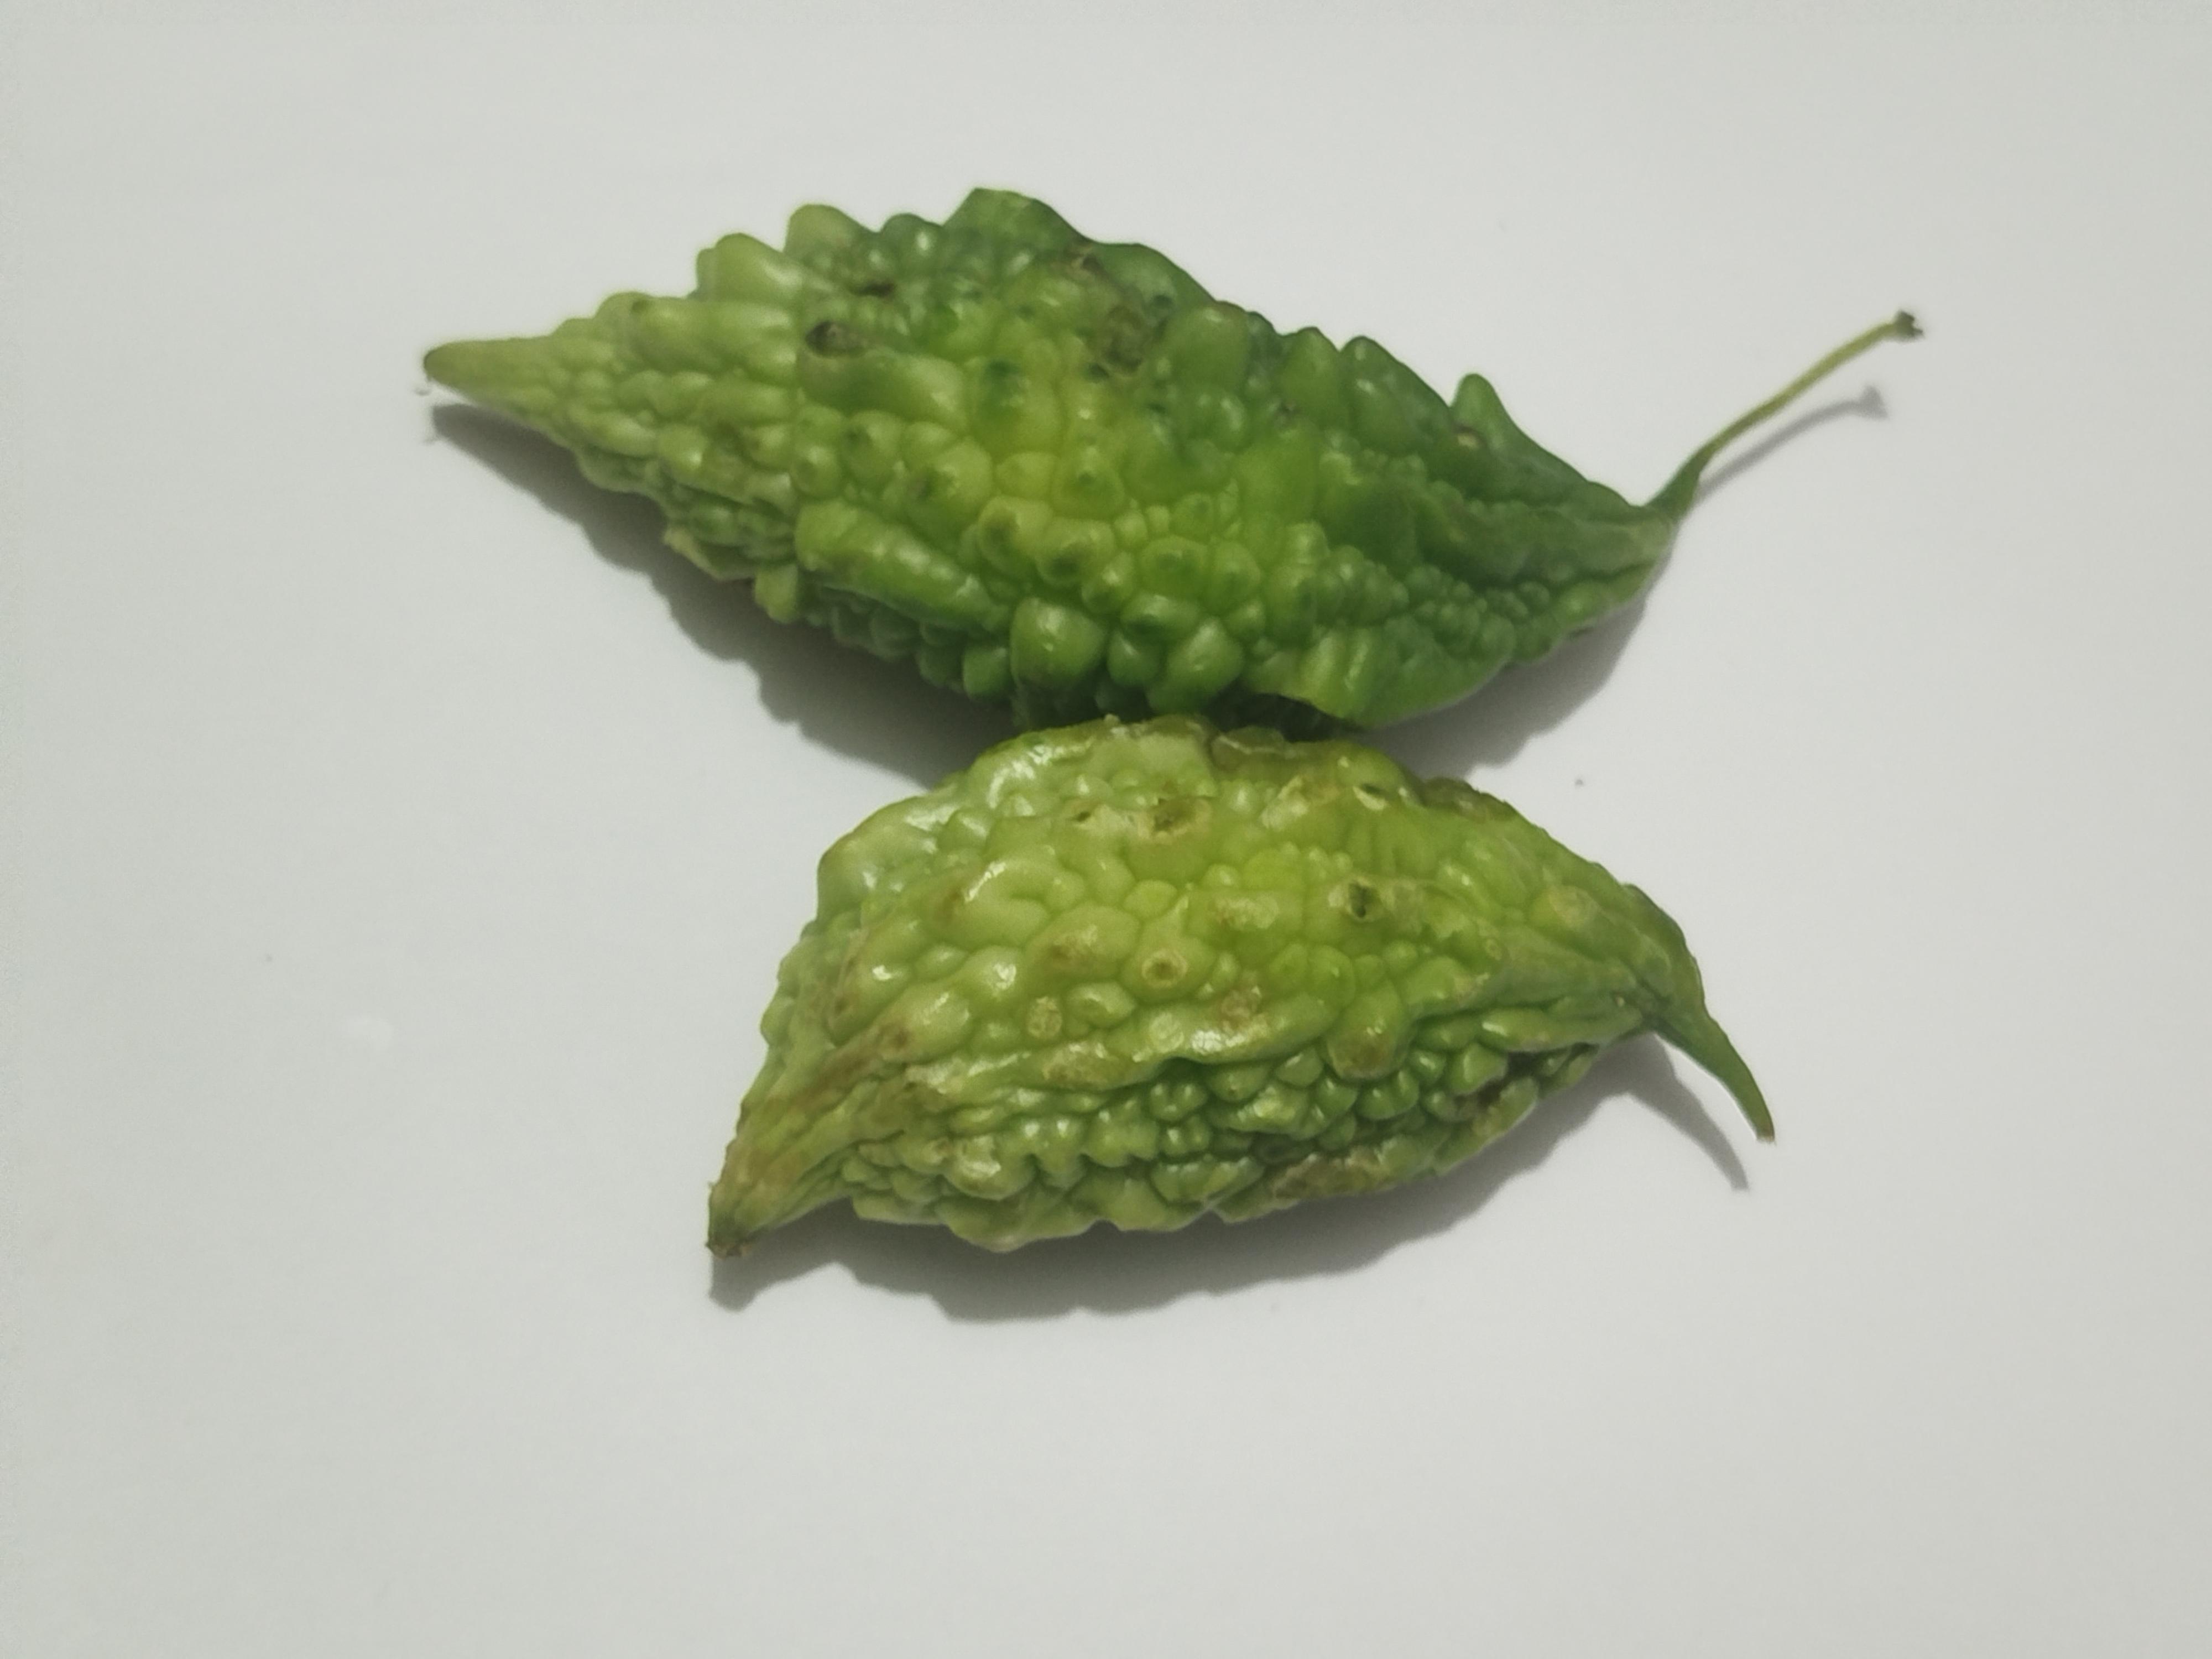
Label: Bitter melon